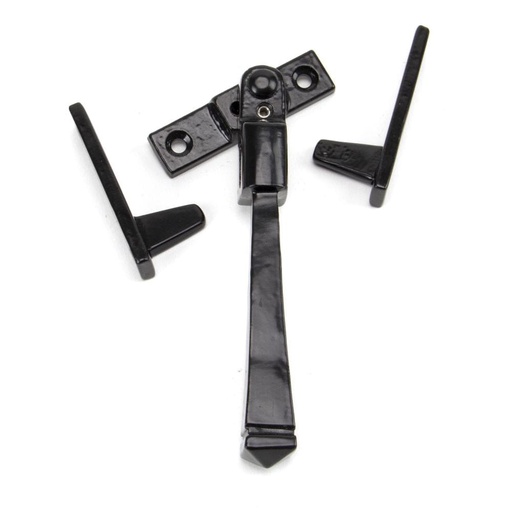
From The Anvil - Black Night-Vent Locking Avon Fastener
Brand: From The Anvil
From The Anvil - Black Night-Vent Locking Avon Fastener Designed to fit casement windows and to match the Products in our Avon range. Key Features: Dimensions: Overall Length: 150mm Handle Length: 132mm Fixing Plate Size: 64mm x 16mm x 5mm Keep Size: 64mm x 14mm x 5mm Keep Projection: 27mm Designed to fit casement windows and to match the Products in our Avon range. This handle is night-venting and can be locked in a closed position as well as two open positions to allow some ventilation. This reversible design includes two keeps plates, making it suitable for both left and right-handed windows. The locking mechanism operates by way of grub screw. Suitable for use with weather-stripped windows. Supplied with matching SS wood screws. Finish: Black finishes are typically powder coated or hand-wrought to produce a durable, matt surface. The understated colour complements a wide range of interiors, from rustic to contemporary, and offers excellent protection against the elements. Finish Information: Our classic Black finish is the perfect choice for those looking to make a bold statement. This finish is best suited to traditional properties and interiors, and looks fantastic when paired with neutral colourways and natural materials such as timber, stone and tile. Our Black products have a distinctive, subtle sheen; hand forged from mild steel this finish are extremely low maintenance, offering excellent corrosion resistance and durability as a result of being powder coated, then baked in a high temperature oven during the final stages of manufacturing. An extremely low maintenance finish, ideal for use in kitchens and bathrooms, or externally where damp conditions are expected. Click to learn more about this Finish. Care & Maintenance: An extremely low maintenance finish, ideal for use in kitchens and bathrooms, or externally where damp conditions are expected. An oily cloth can be used to wipe over the finish from time to time to remove any harmful deposits that build up on the surface of your product, this will also aid protection against any environmental elements. To increase the mechanical life expectancy of your products, we recommend regular oiling of all moving parts using our '3-in-1 Oil' (92337) . This process is also highly recommended during initial installation. For any minor scratches that may occur with general wear and tear of your product, we offer a durable 'Black Touch Up Paint' (73101) if required. Click for more Care & Maintenance advice. Explore complementary collections including Architectural Ironmongery , Door Furniture , Window Furniture , Kitchen and Cabinet Hardware , Architectural Accessories , Hinges , Locks and Latches , Architectural Hardware Brands , Search by Finish . We deliver across London, Manchester, Birmingham and the rest of the UK. Trade Door Handles forms part of T.H. Wiggans Ironmongery Ltd, a family-run business established in Kendal in 1976. With nearly 50 years of experience supplying architectural hardware nationwide, we have built a reputation for reliability and expert advice. We have supplied From The Anvil ironmongery for over 15 years and will open a new showroom in Carlisle in 2026. Our Kendal showroom showcases over 100 From The Anvil cabinet hardware products, over 90 door handles and more than 75 window hardware products. We serve the Lake District and surrounding towns including Windermere, Ambleside, Penrith, Barrow and the Yorkshire Dales, with fast delivery to London, Manchester, Birmingham and across the UK. By partnering with respected brands such as From The Anvil and Carlisle Brass, we ensure authentic, high-quality hardware and long-standing customer trust. Explore our dedicated From The Anvil ranges: From The Anvil parent collection , From The Anvil Door Handles and Knobs , From The Anvil Door Furniture Accessories , From The Anvil Window Hardware , From The Anvil Kitchen and Cabinet Hardware , From The Anvil Hinges , From The Anvil Locks and Latches , From The Anvil Home and Garden , From The Anvil Lighting , From The Anvil Accessories , From The Anvil search by Finish . {"@context": "https://schema.org/", "@type": "Product", "name": "From The Anvil - Black Night-Vent Locking Avon Fastener", "sku": "anvil-90390", "mpn": "90390", "brand": {"@type": "Brand", "name": "From The Anvil"}, "description": "Designed to fit casement windows and to match the Products in our Avon range.", "url": "https://tradedoorhandles.co.uk/products/anvil-90390", "offers": {"@type": "Offer", "url": "https://tradedoorhandles.co.uk/products/anvil-90390", "priceCurrency": "GBP", "availability": "http://schema.org/InStock", "itemCondition": "http://schema.org/NewCondition"}}
Category: Hardware > Building Materials > Window Hardware > Window Cranks